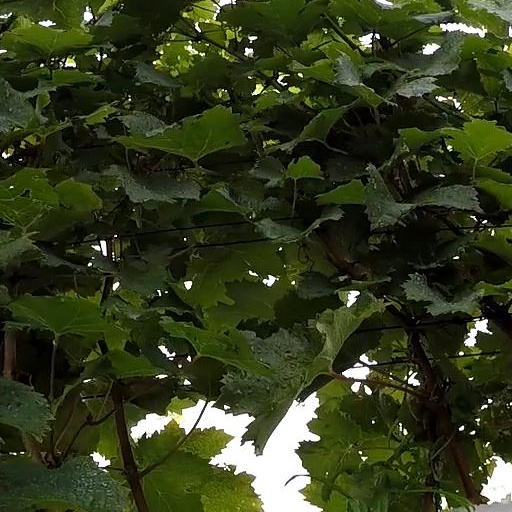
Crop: grape